John Michell (writer)

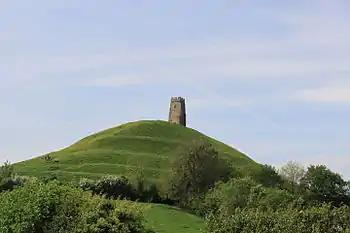
Michell viewed Glastonbury (pictured) as a place of sacred power

The Pagan studies scholar Amy Hale stated that "The View Over Atlantis" was "a smash countercultural success", while the historian Ronald Hutton described it as "almost the founding document of the modern earth mysteries movement". Fellow ley-hunter and later biographer Paul Screeton considered it to be a "groundbreaking" work which "re-enchanted the British landscape and empowered a generation to seek out and appreciate the spiritual dimension of the countryside, not least attracting them to reawaken the sleepy town of Glastonbury".